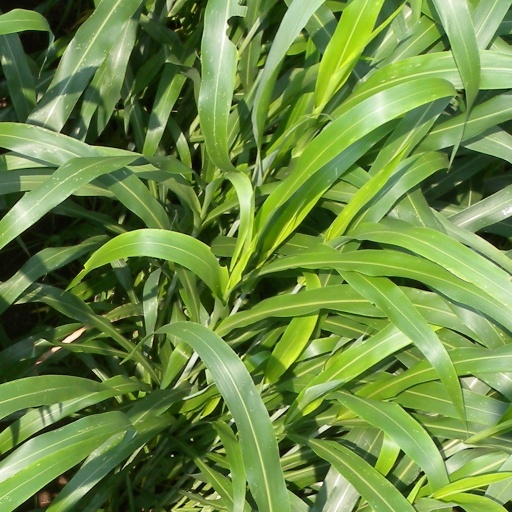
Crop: sorghum